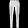
Label: Trouser